Lindern, Oslo

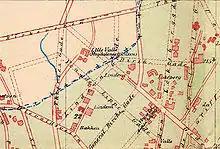
Map of Lindern, c.1900

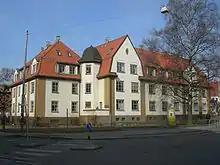
Housing in Lindern

Lindern is a neighborhood in the borough St. Hanshaugen in Oslo, Norway.